Hans-Dietrich-Genscher-Gymnasium (Halle)

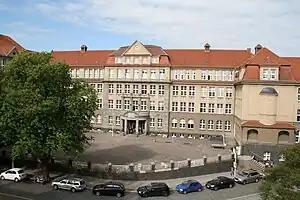
Front view

The school building displays the basic architectural principles of the Gründerzeit of Germany. The building itself is made of brick masonry, while its façade is gray plastered. With its richly decorated façades and magnificent size the school is a striking panorama, in contrast, to other typical buildings around it. Thus, a visible difference between the apartment buildings and the school is created. In 1990 the building was placed on Saxony-Anhalt's Historic Preservation's list of the most endangered historic sites.